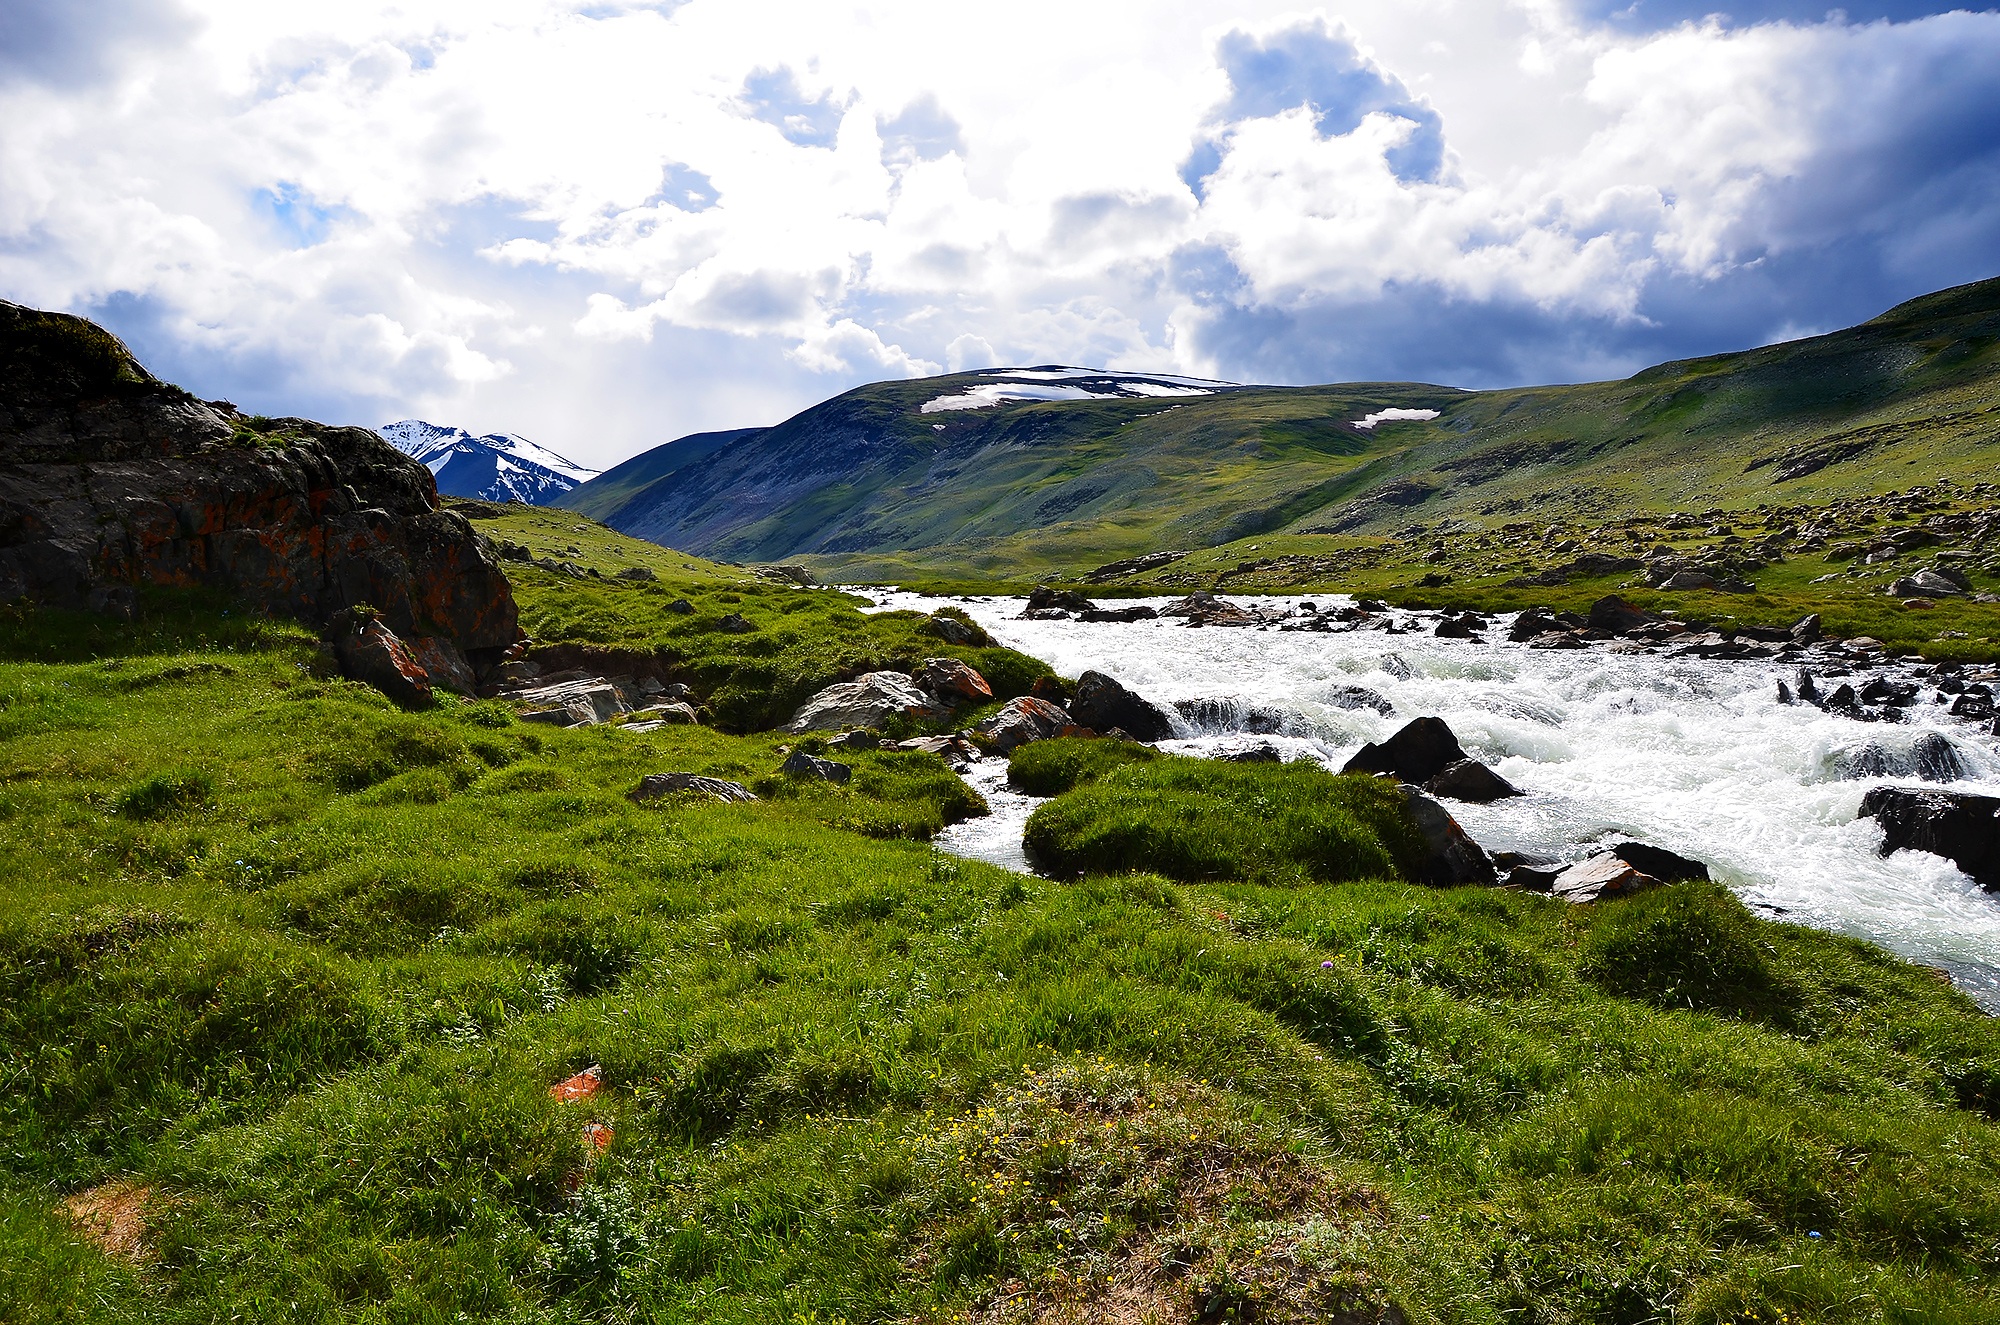
landscape, sea, coast, nature, rock, wilderness, walking, mountain, cloud, meadow, hill, lake, valley, mountain range, fjord, highland, mountains, alps, plateau, fell, loch, landform, mountain river, mountain pass, altai, geographical feature, mountainous landforms